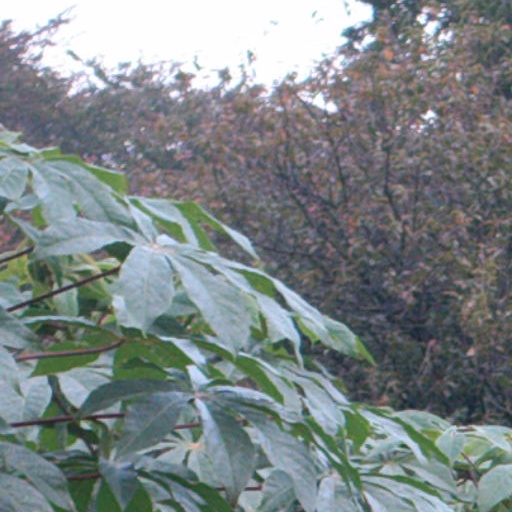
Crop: cassava